Operation Martlet

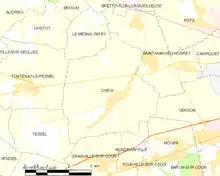

The weather on the morning of 29 June was bright and clear and Allied aircraft conducted many ground attack sorties and reconnaissance flights, which found that many German reinforcements were heading for the Odon area. The German counter-offensive by the , took place south of the 49th Division, either side of the Odon river between Queudeville and Évrecy, against the VIII Corps salient. XXX Corps provided artillery support to VIII Corps and prepared to defend the ground around Rauray. The 1st Tyneside Scottish found that any movement attracted massed mortar fire from and a tank periodically harassed the company dug in north of the village. The company was withdrawn to avoid an artillery barrage, preparatory to an attack on the village by the 11th DLI but as soon as the move was spotted, a bombardment began and caused many casualties. The battalion was relieved at on 30 June, by the 4th Battalion The Lincolnshire Regiment (4th Lincolns). and artillery fire fell on the 10th DLI and 4/7th Dragoon Guards south of Rauray during the day, where several tanks were lost while reconnoitring the forward slope. On 30 June, the two Durham battalions were relieved at Rauray by the Tyneside Scottish, which sent patrols forward in the evening.